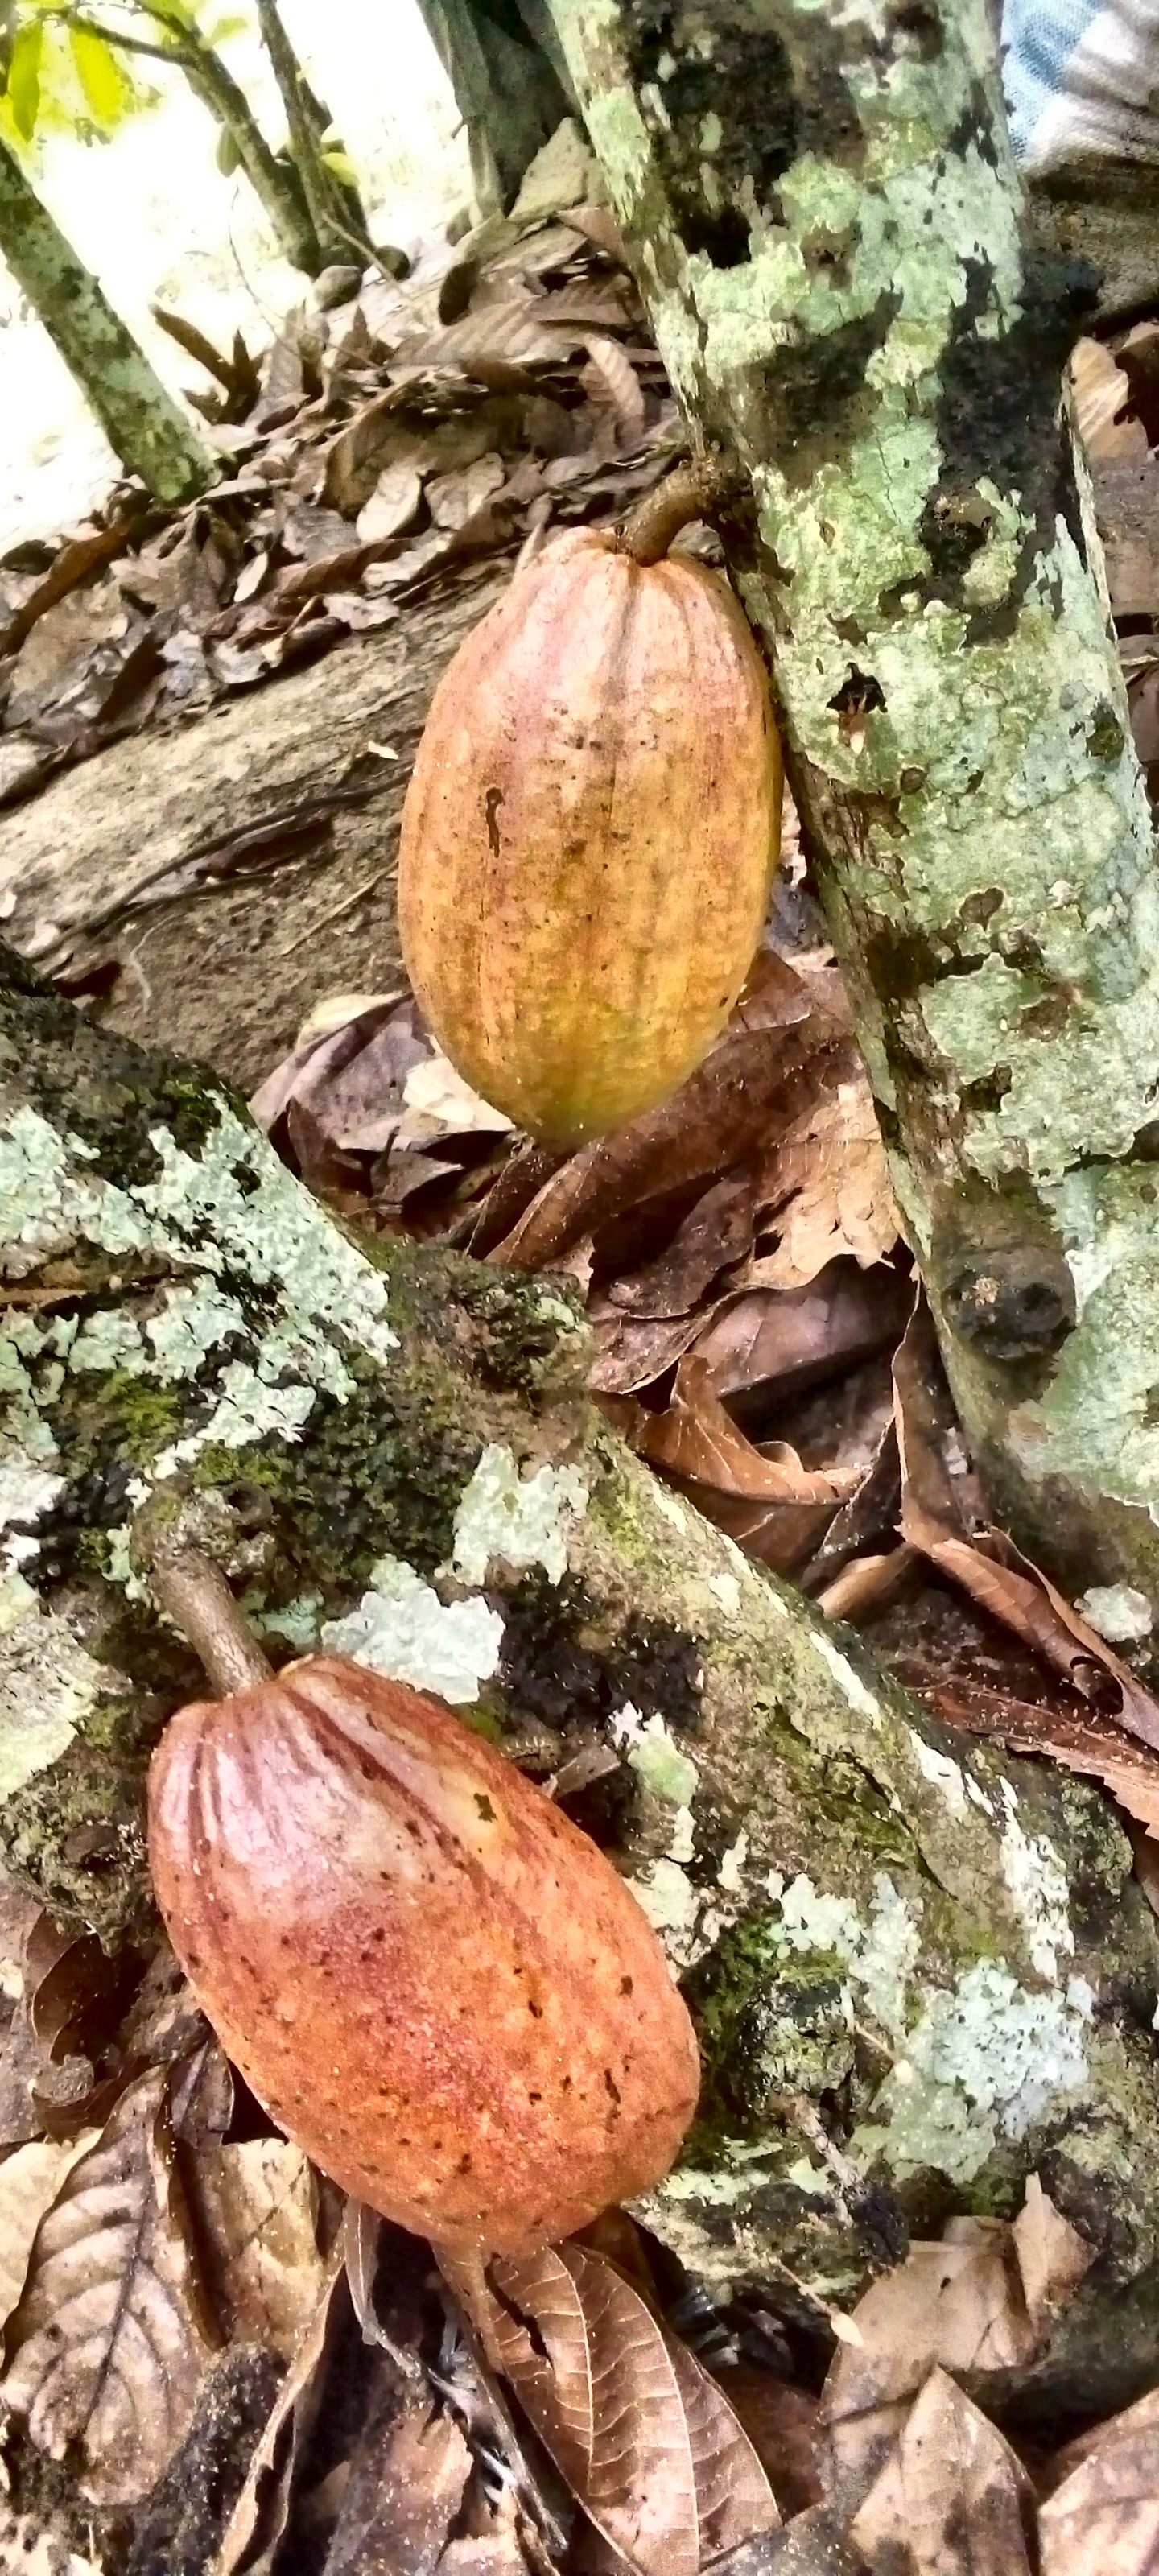
Maturity: mature
Variety: Amelonado